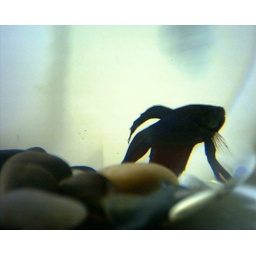
That's life in a fish bowl for yah!